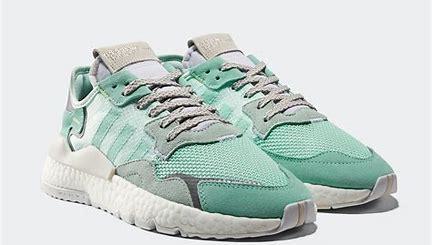
Brand: adidas
Model: Nite Jogger